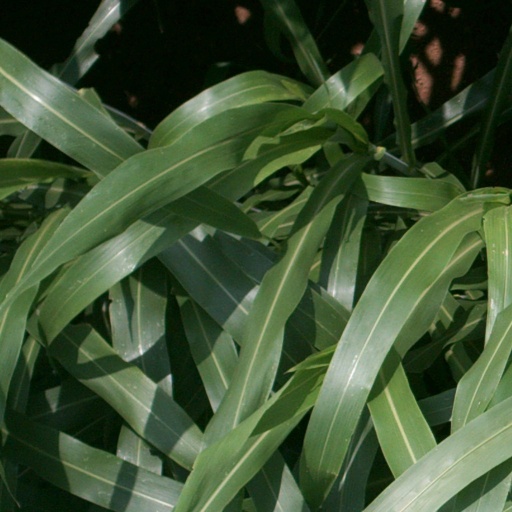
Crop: sorghum